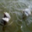
Label: dolphin